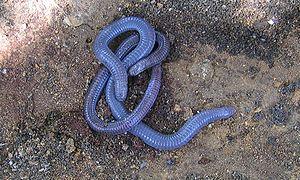
Blanus est un genre d'amphisbènes de la famille des Blanidae, le seul de cette famille.